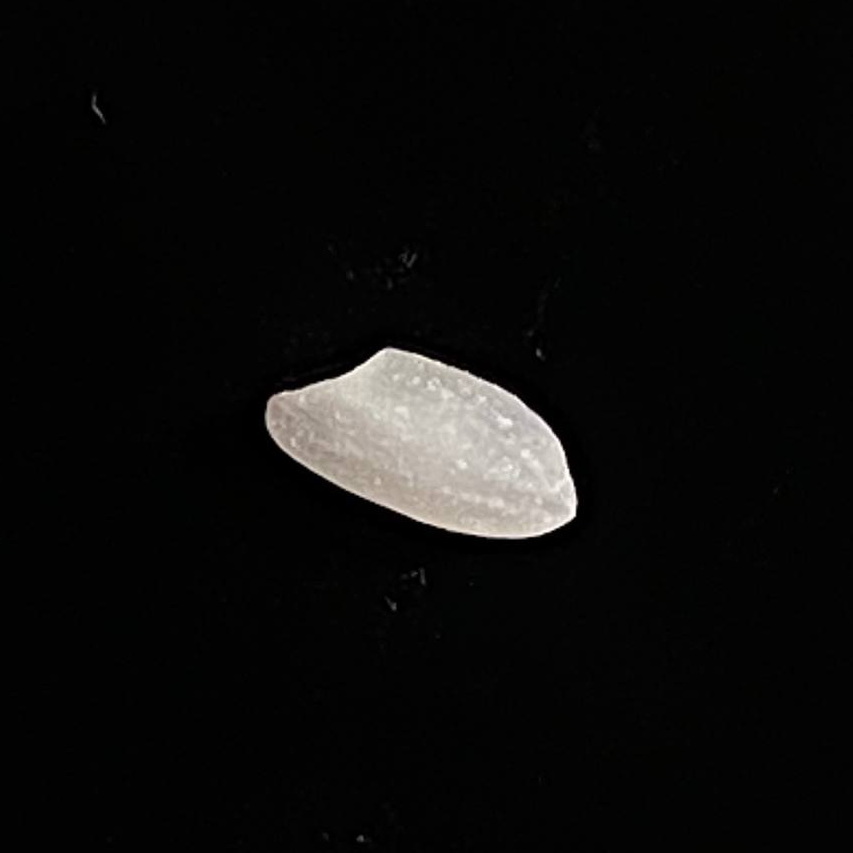
Rice variety: Chinigura_Polao